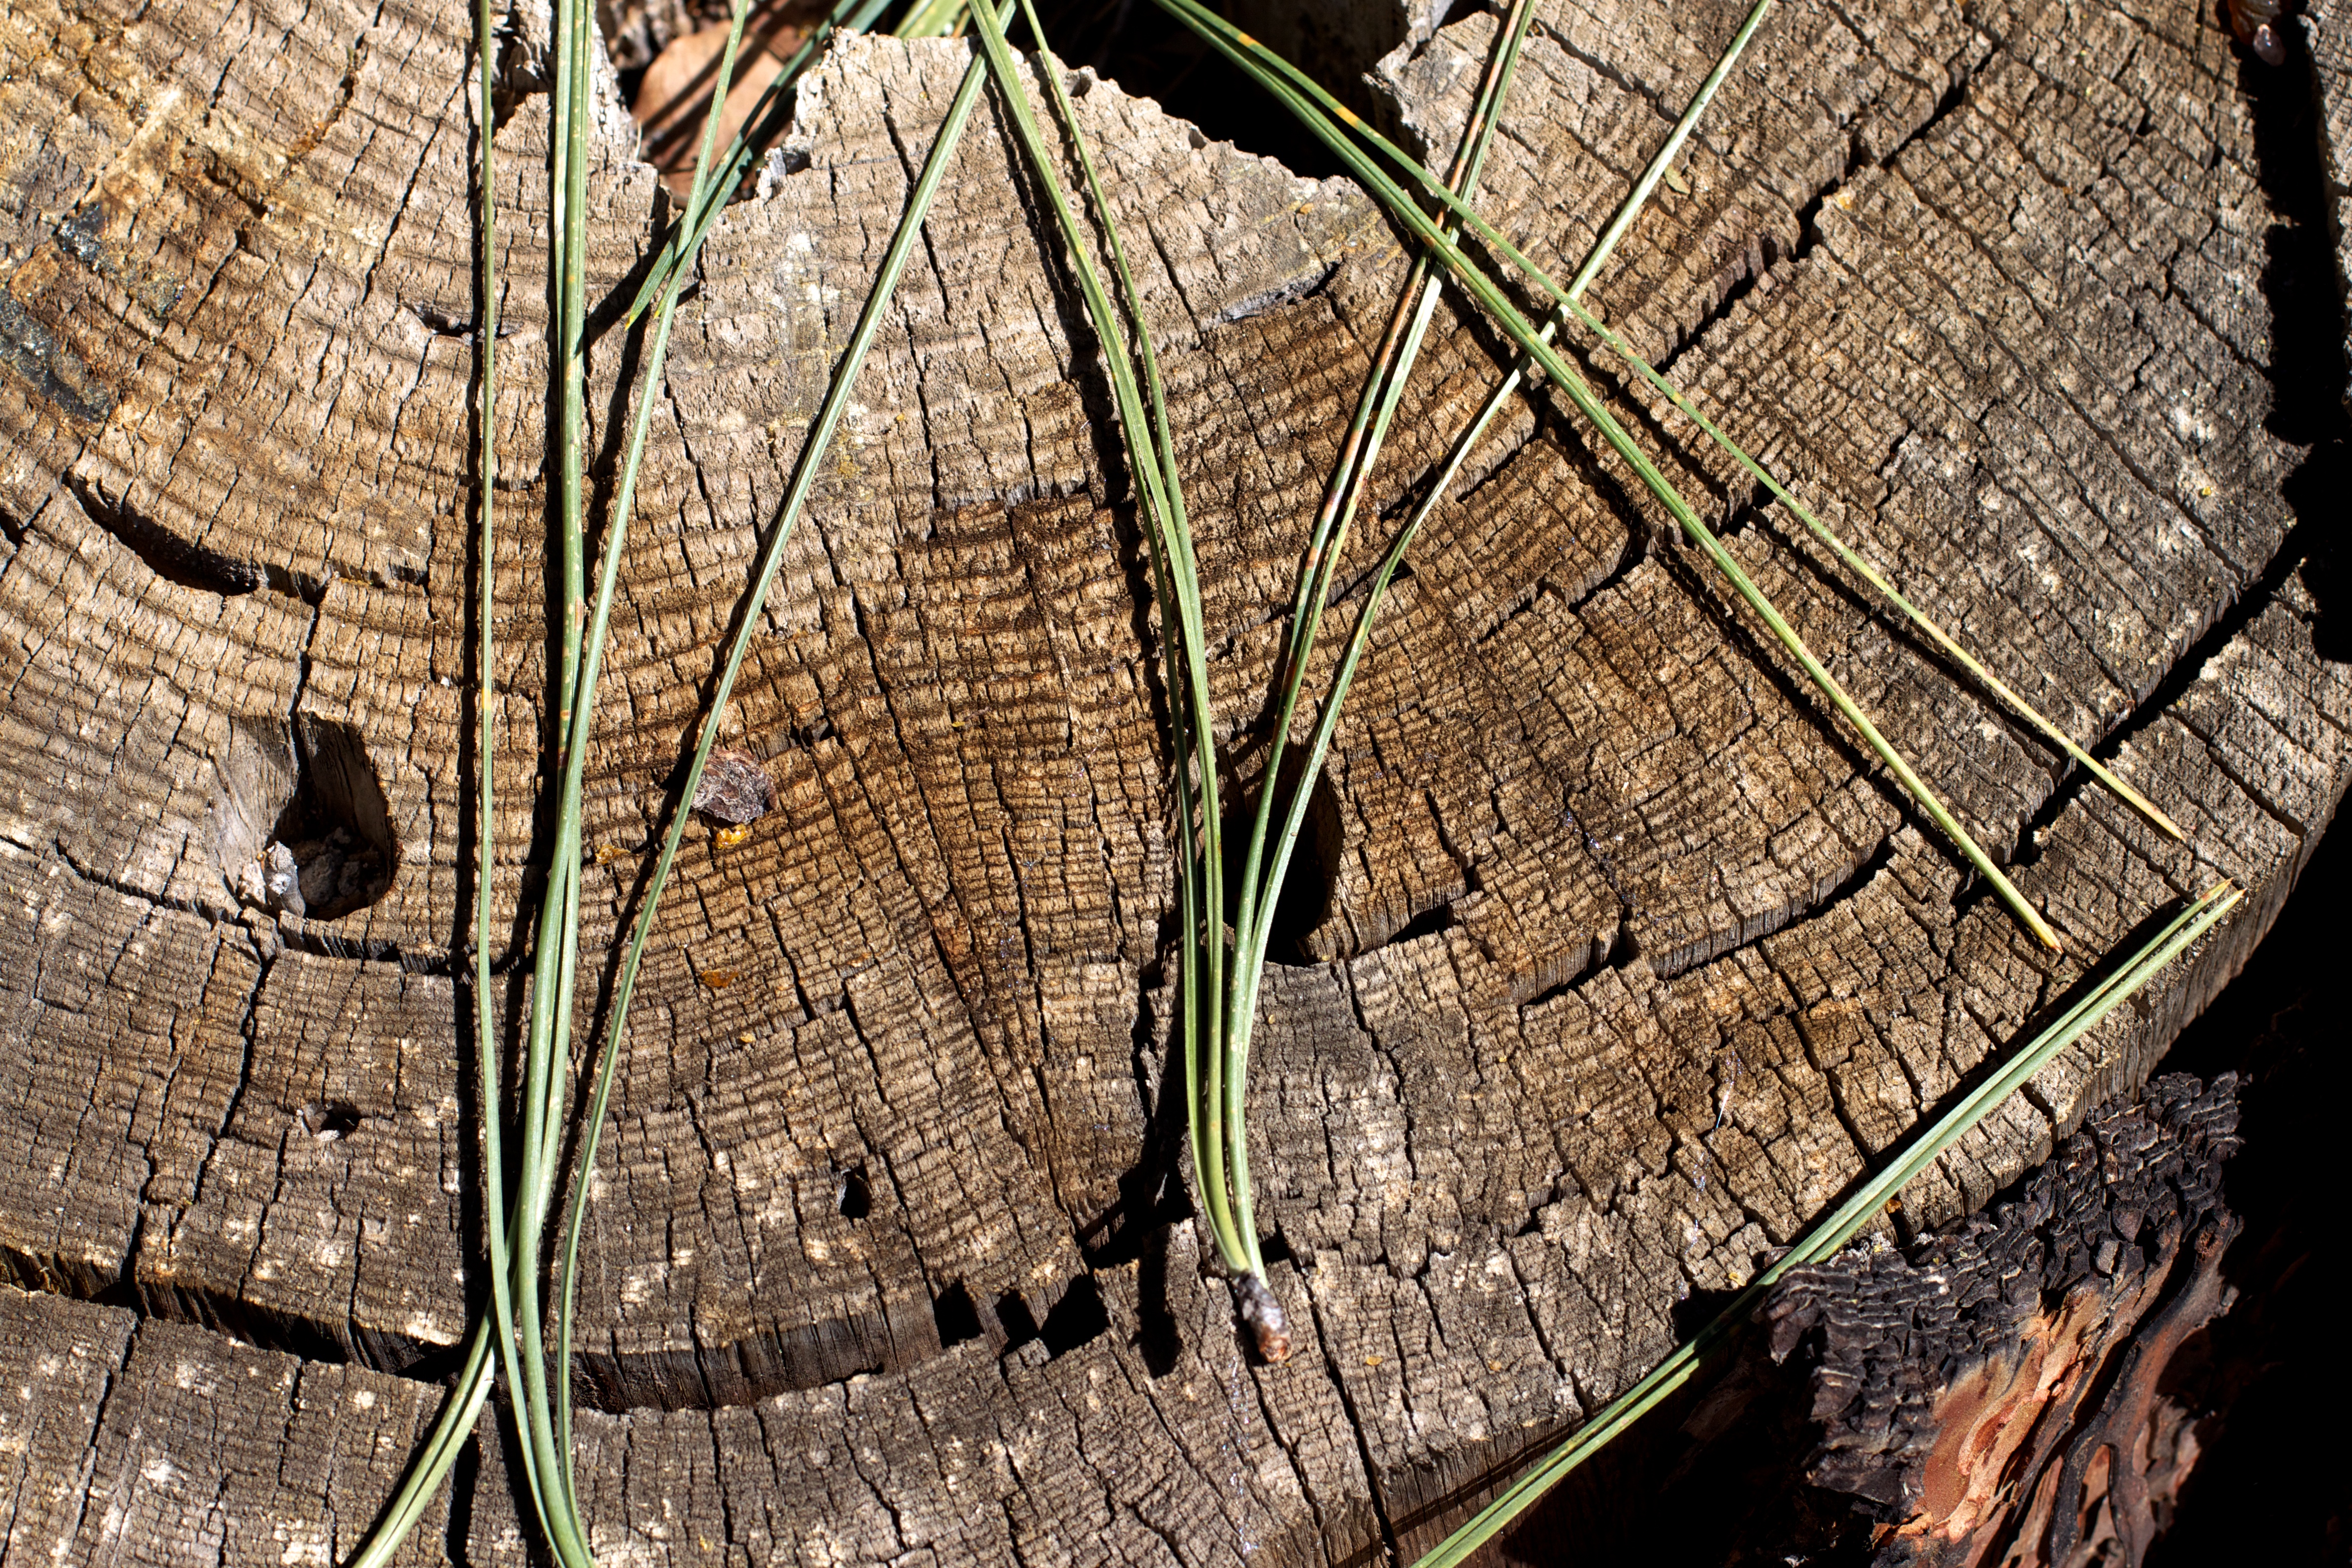
tree, nature, branch, plant, wood, leaf, flower, trunk, green, autumn, soil, botany, flora, fauna, plant stem, woody plant